The Crawlers (film)

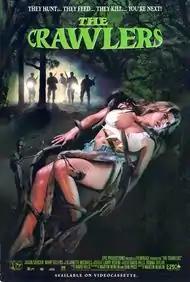
Promotional release poster

The Crawlers (also known as Troll 3, Creepers or Contamination .7) is a 1991 Italian horror film directed by Fabrizio Laurenti under the pseudonym Martin Newlin. Some parts of the film were also directed by producer Joe D'Amato, uncredited.